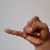
The image shows a hand gesture representing the letter 'J' in Indian Sign Language.